Derek Shackleton

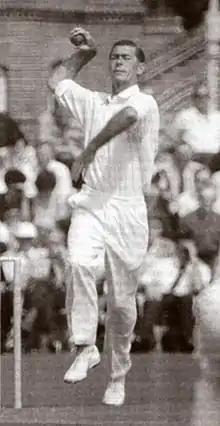
Derek Shackleton in 1965

Derek Shackleton (12 August 1924 – 28 September 2007) was a Hampshire and England bowler. He took over 100 wickets in 20 consecutive seasons of first-class cricket, but only played in seven Tests for England. He has the seventh-highest tally of first-class wickets, and the most first-class wickets of any player who began his career after World War II. He holds the record for the most first-class wickets taken by any Hampshire player.